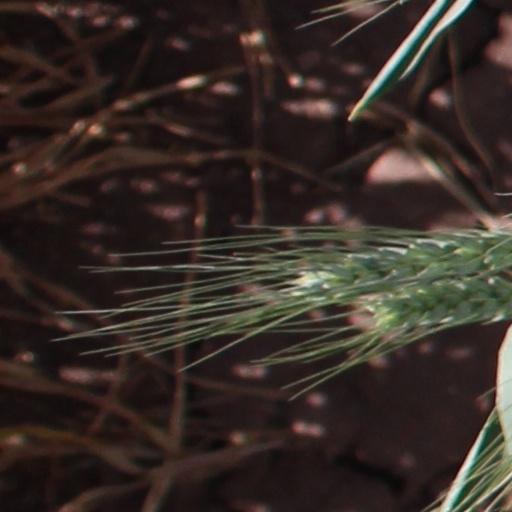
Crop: wheat